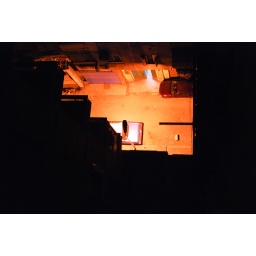
looking down from the 7th floor balcony of Nat's appartment in downtown cairo